Lemis

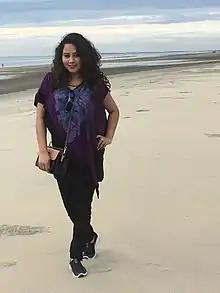
Lemis in January 2018

Lemis (also known as Lihat Lemis) is a Bangladeshi playback singer. Born on 5 December 1991 in Mymensingh, Bangladesh, she was in films such as "Agnee", "Aaro Bhalobashbo Tomay", "Agnee 2", "Niyoti", "Premi O Premi" and "Nagar Mastan". She also got the best singer (BATCHAS) award 2014 for the song Agnee. Her exposure to the movie industry led her to work with other prominent musicians, such as Bollywood playback singer Nakash Aziz and composer Savvy Gupta.